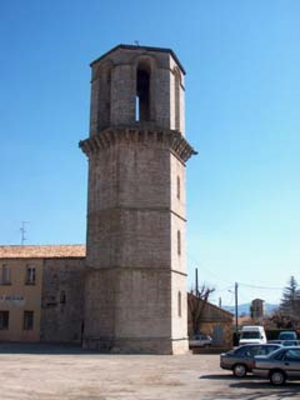
Tour Hexagonale
Cet article recense les monuments historiques du Var, en France.
Le Luc est une commune française située dans le département du Var, en région Provence-Alpes-Côte d'Azur.